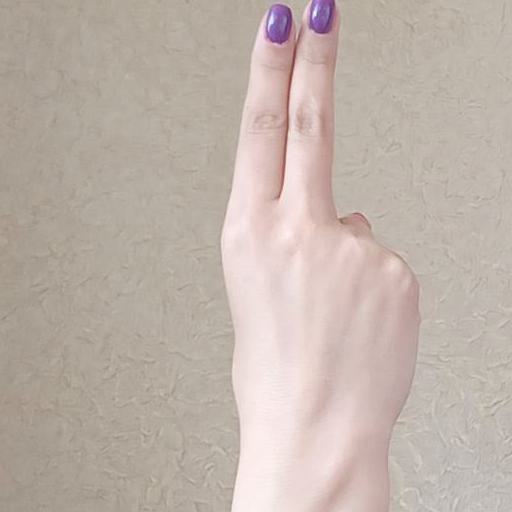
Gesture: two_up_inverted